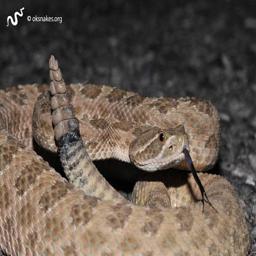
Animal: snakes